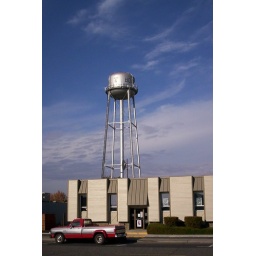
The water tower in Boardman